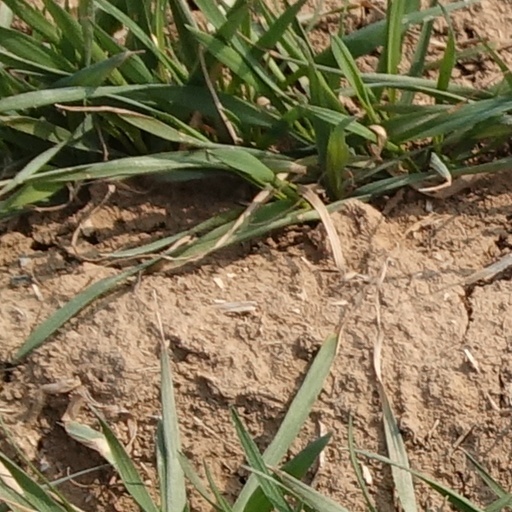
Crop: wheat